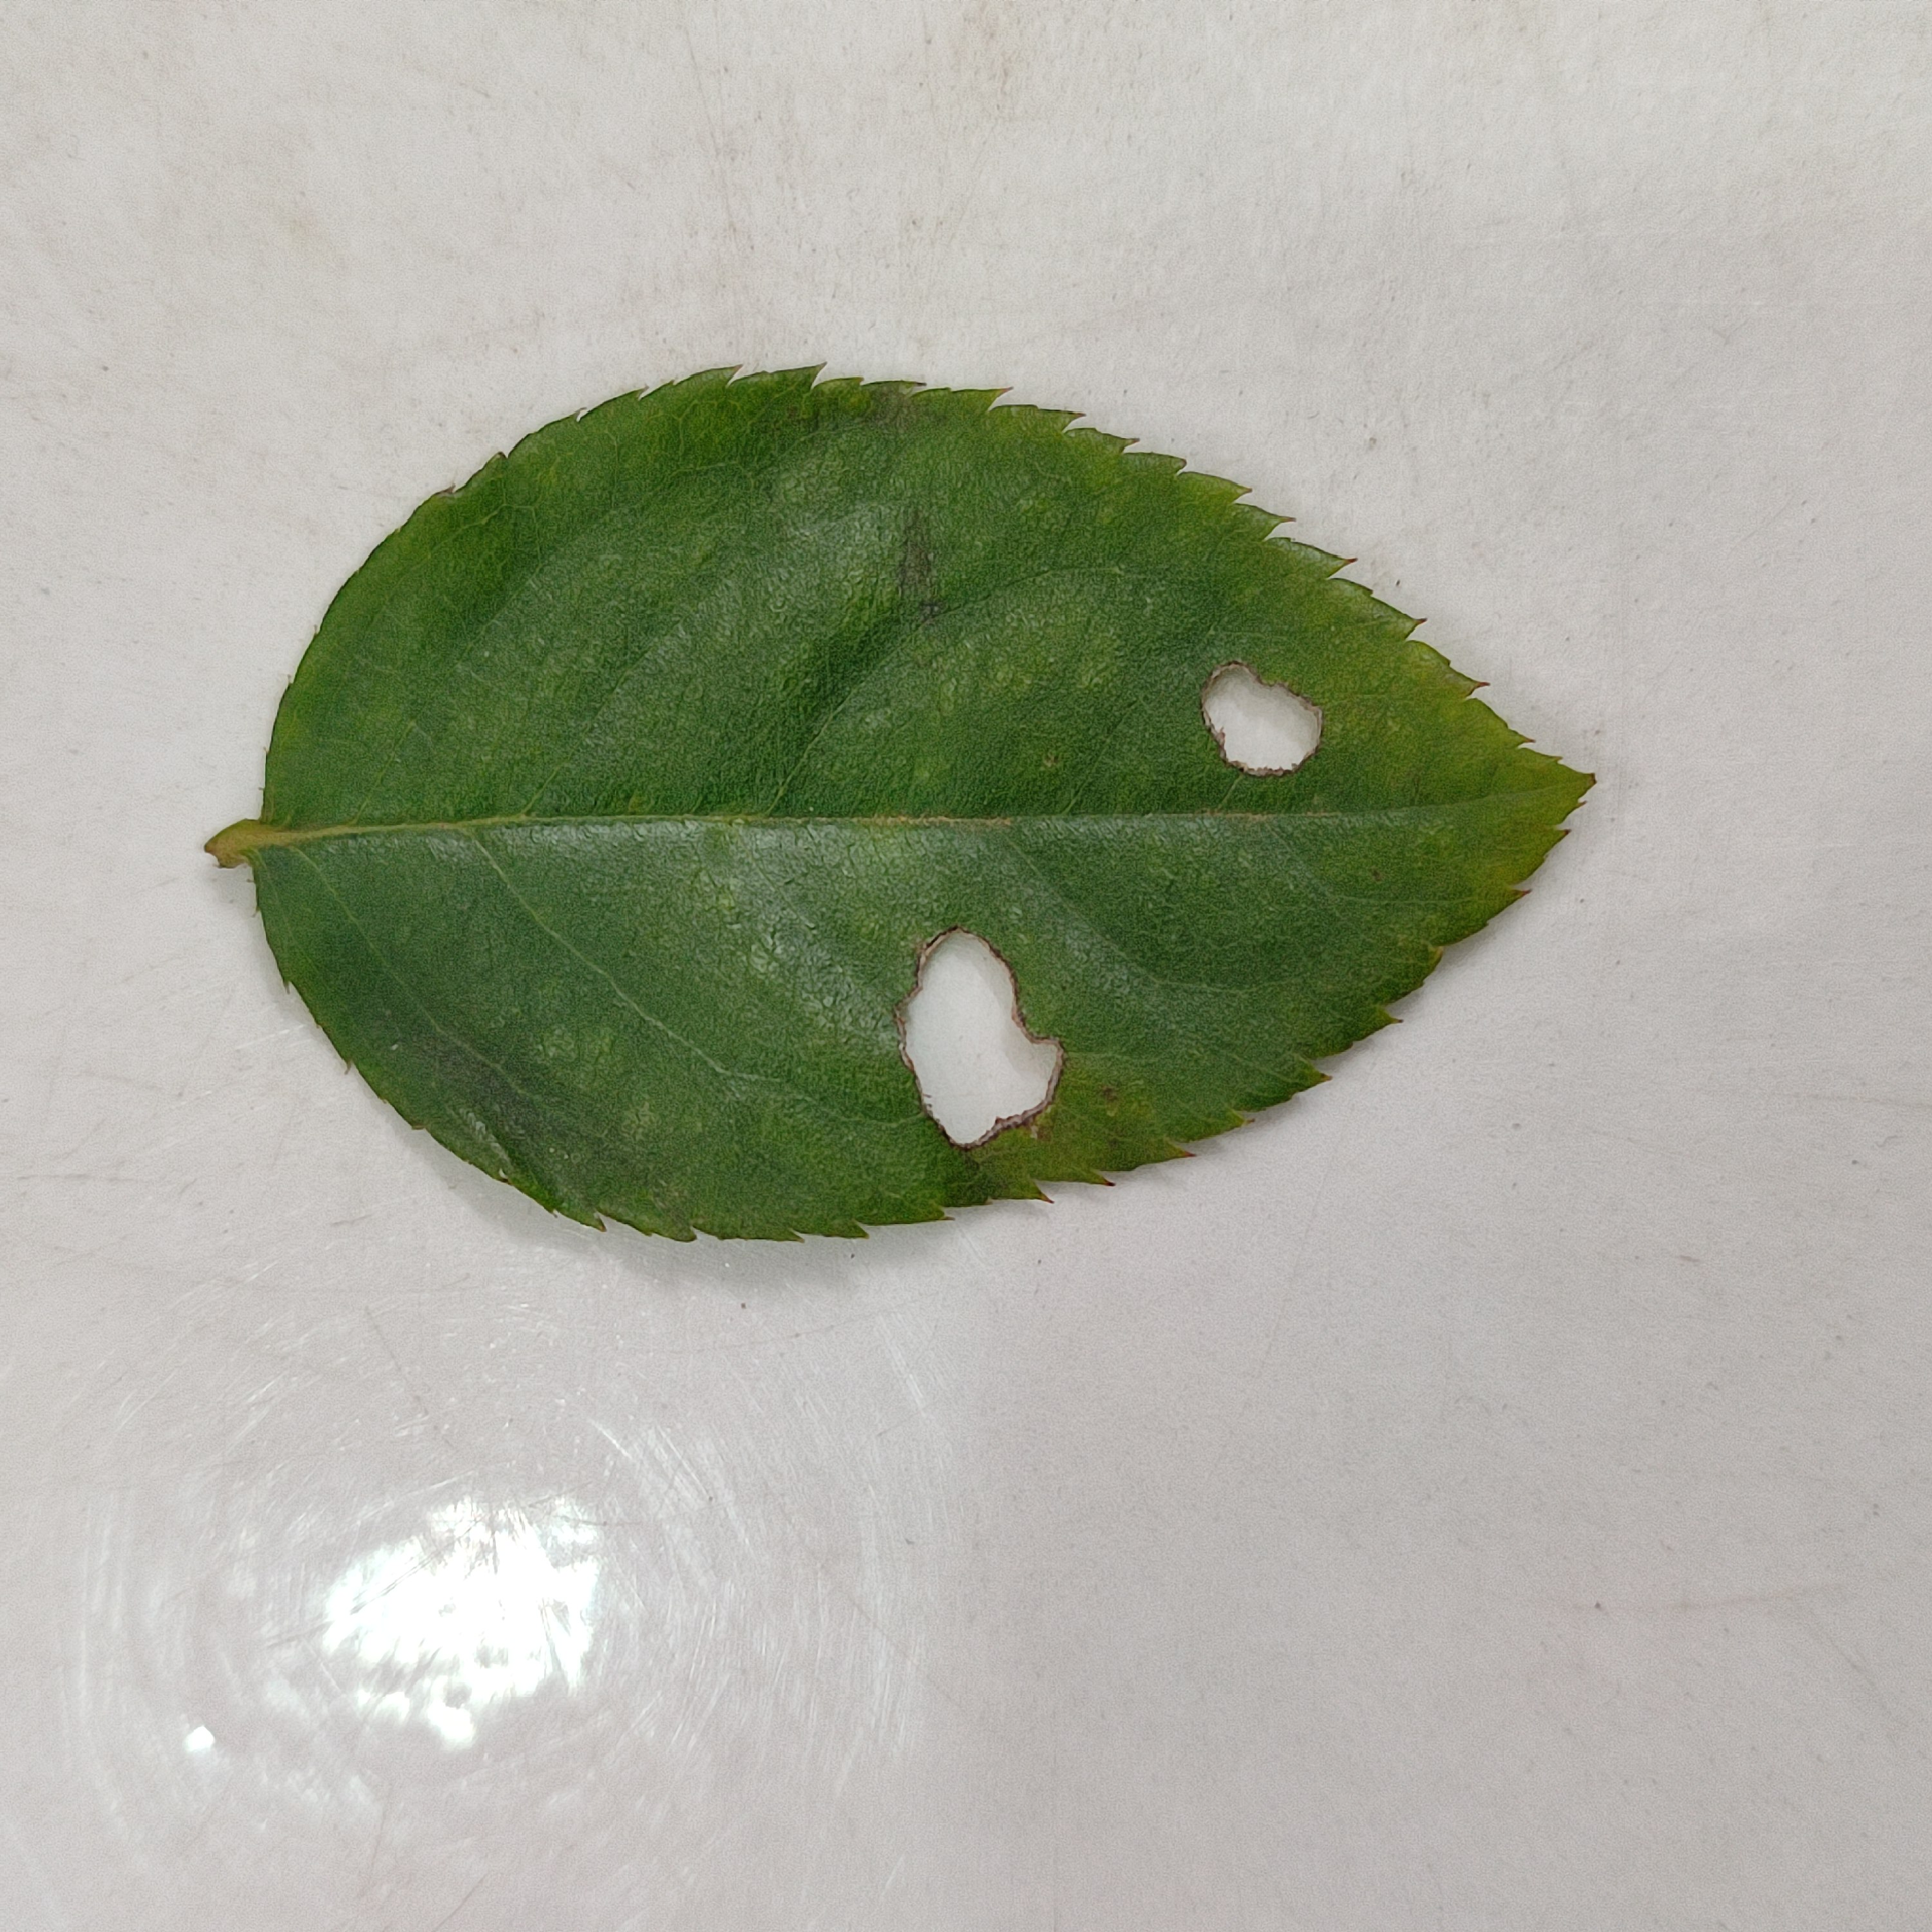
Label: Insect Hole